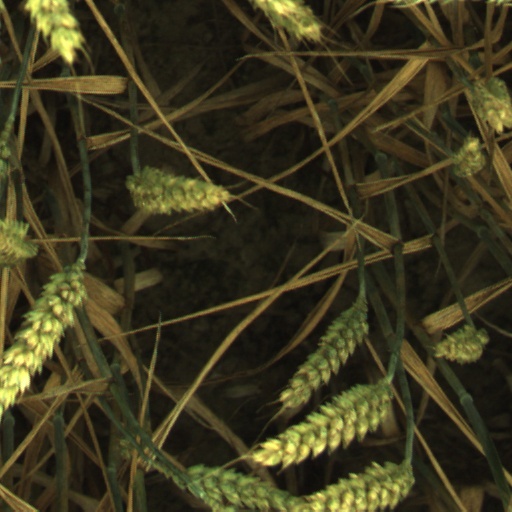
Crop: wheat